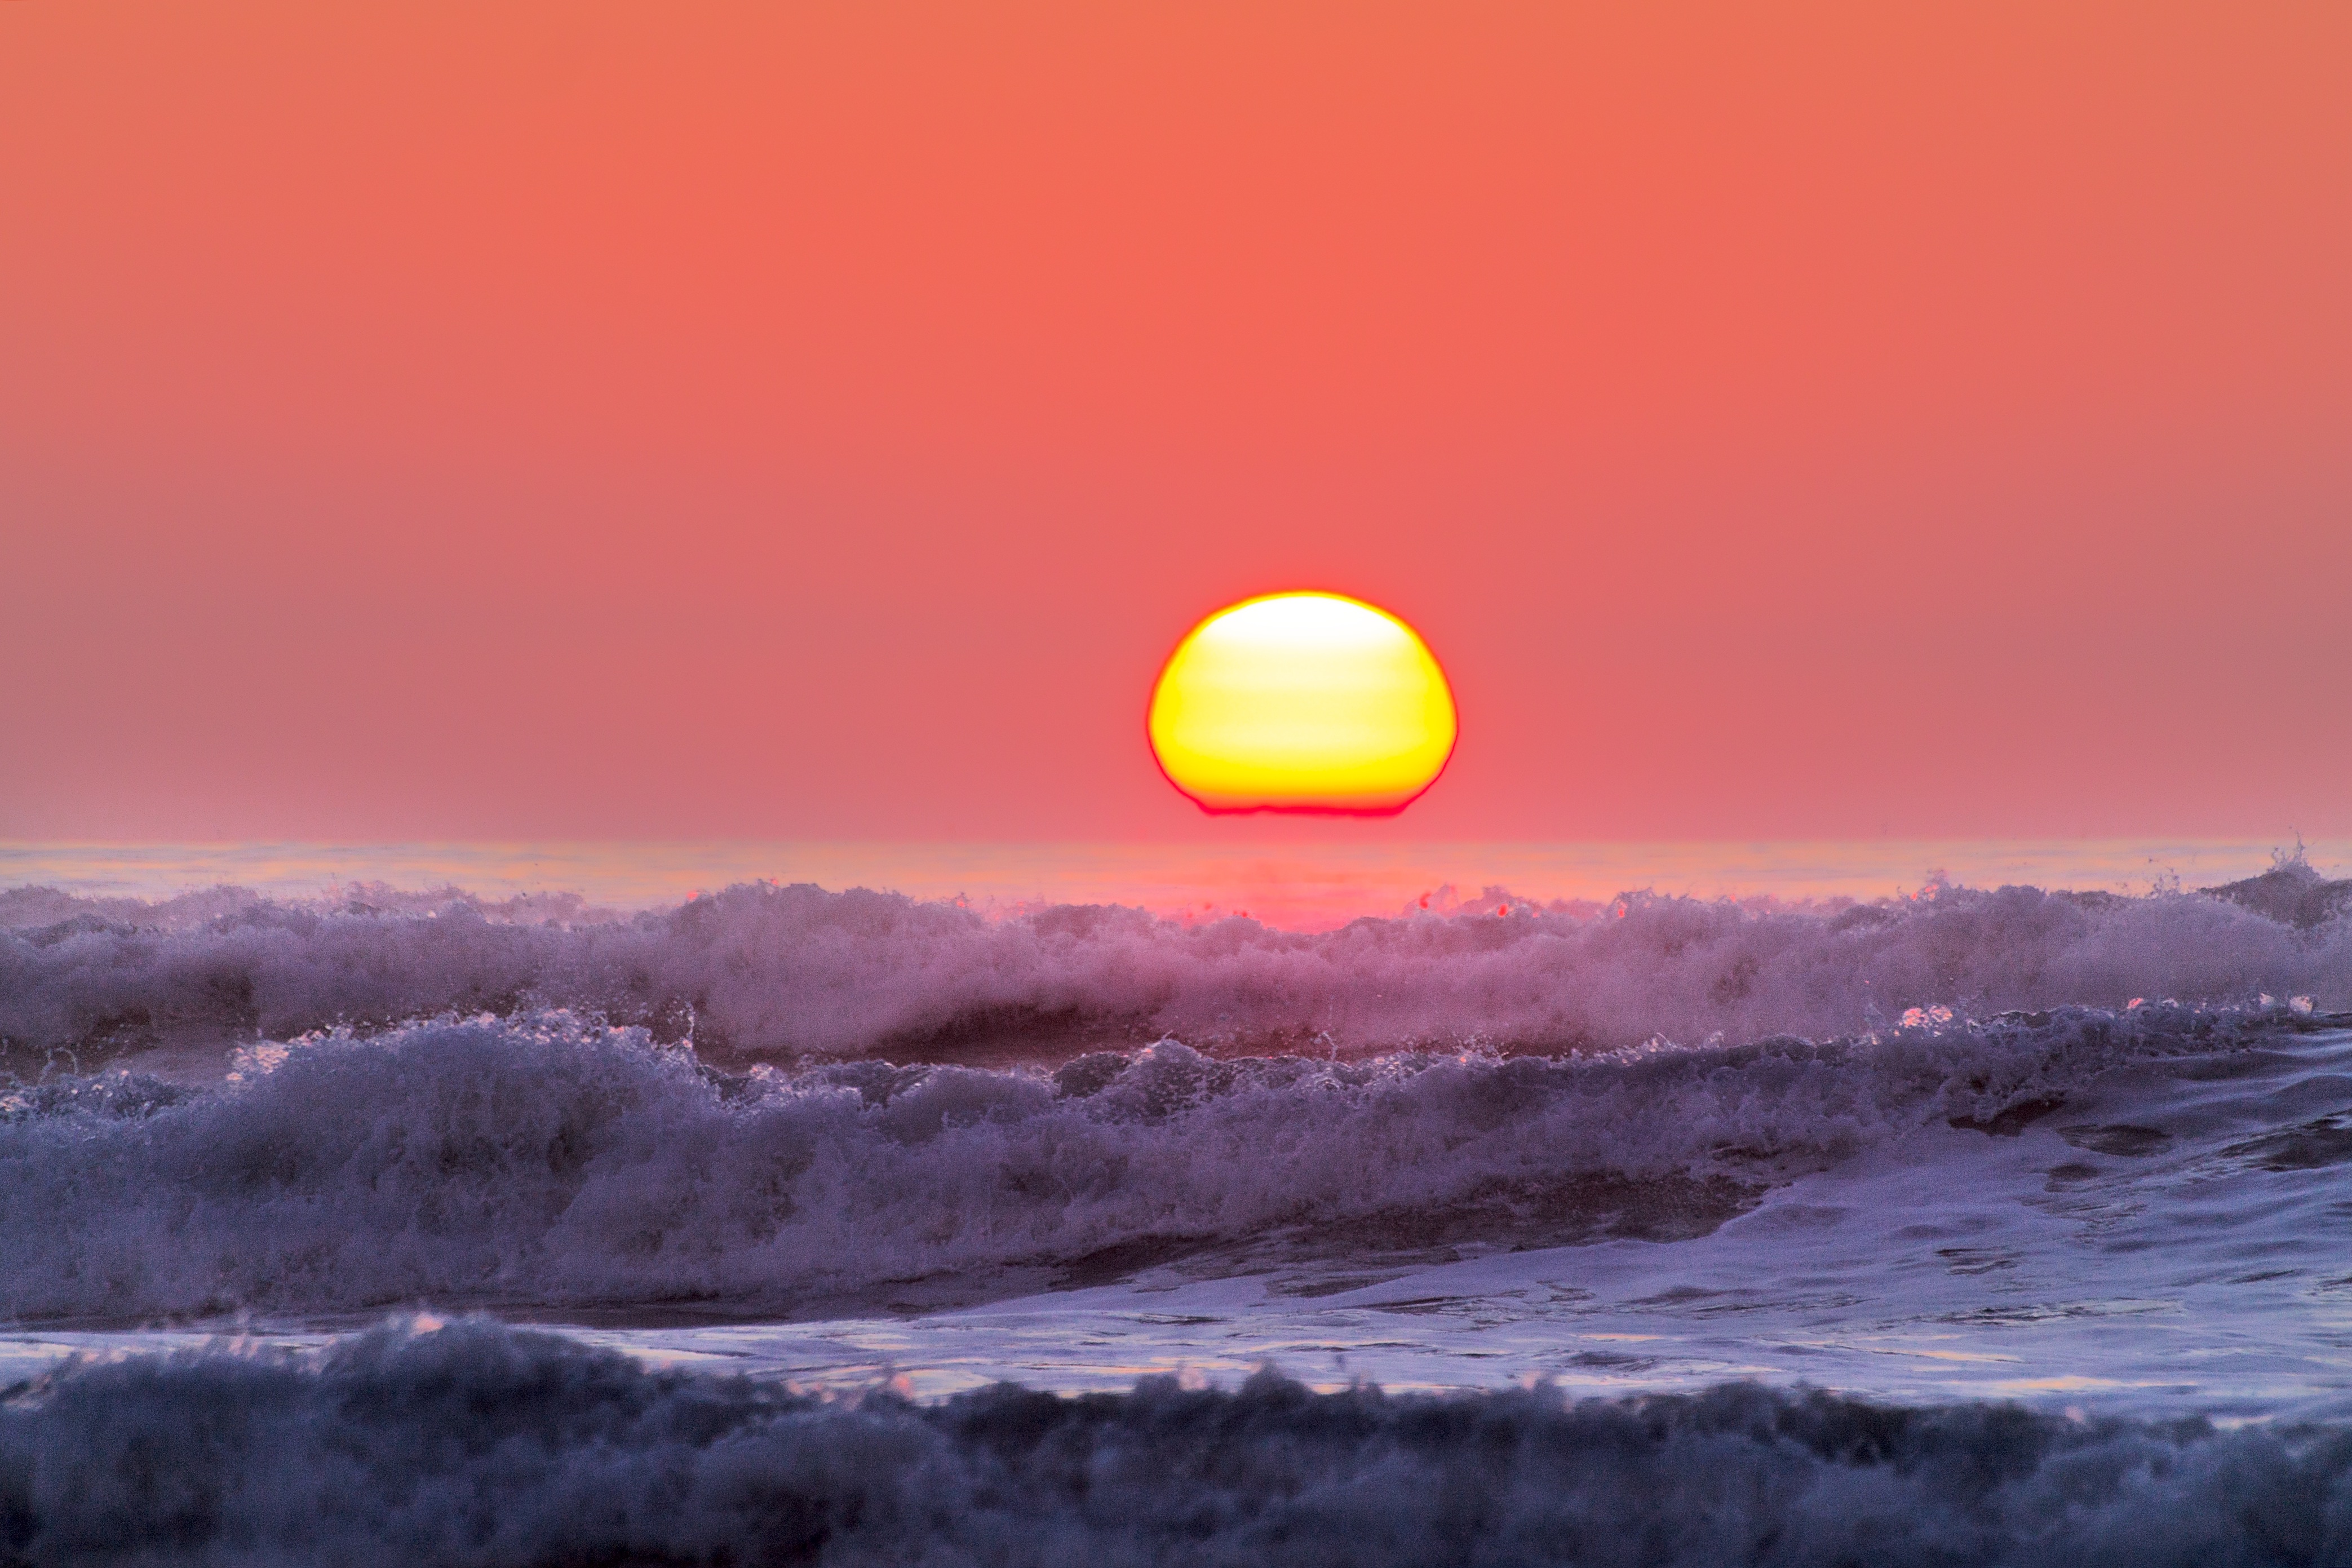
sea, coast, ocean, horizon, cloud, sky, sun, sunrise, sunset, sunlight, morning, wave, dawn, atmosphere, dusk, evening, afterglow, atmospheric phenomenon, wind wave